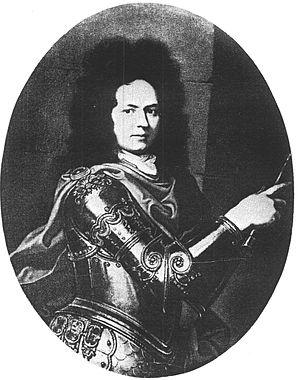
Alexander zu Dohna-Schlobitten, comte de Dohna, né en 1661, mort en 1728, feld-maréchal de Prusse, premier ministre d'État de Frédéric Iᵉʳ de Prusse et Frédéric-Guillaume Iᵉʳ de Prusse : il avait été gouverneur de ce dernier.